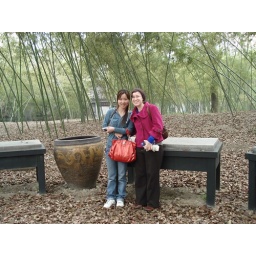
We're standing in what would have been an outdoor classroom for learning and practicing calligraphy.